US Airways fleet

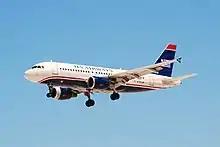
Airbus A319-100

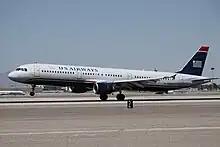
Airbus A321-200

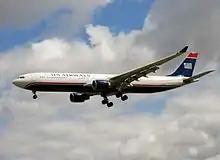
Airbus A330-300

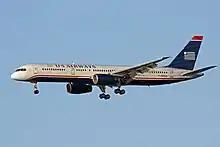
Boeing 757-200

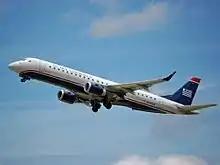
Embraer 190

As of December 9, 2013, at the time of the merger, US Airways' fleet consisted of the following aircraft: